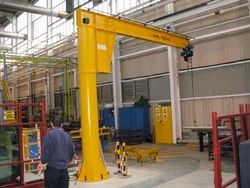
Label: Jib_Cranes